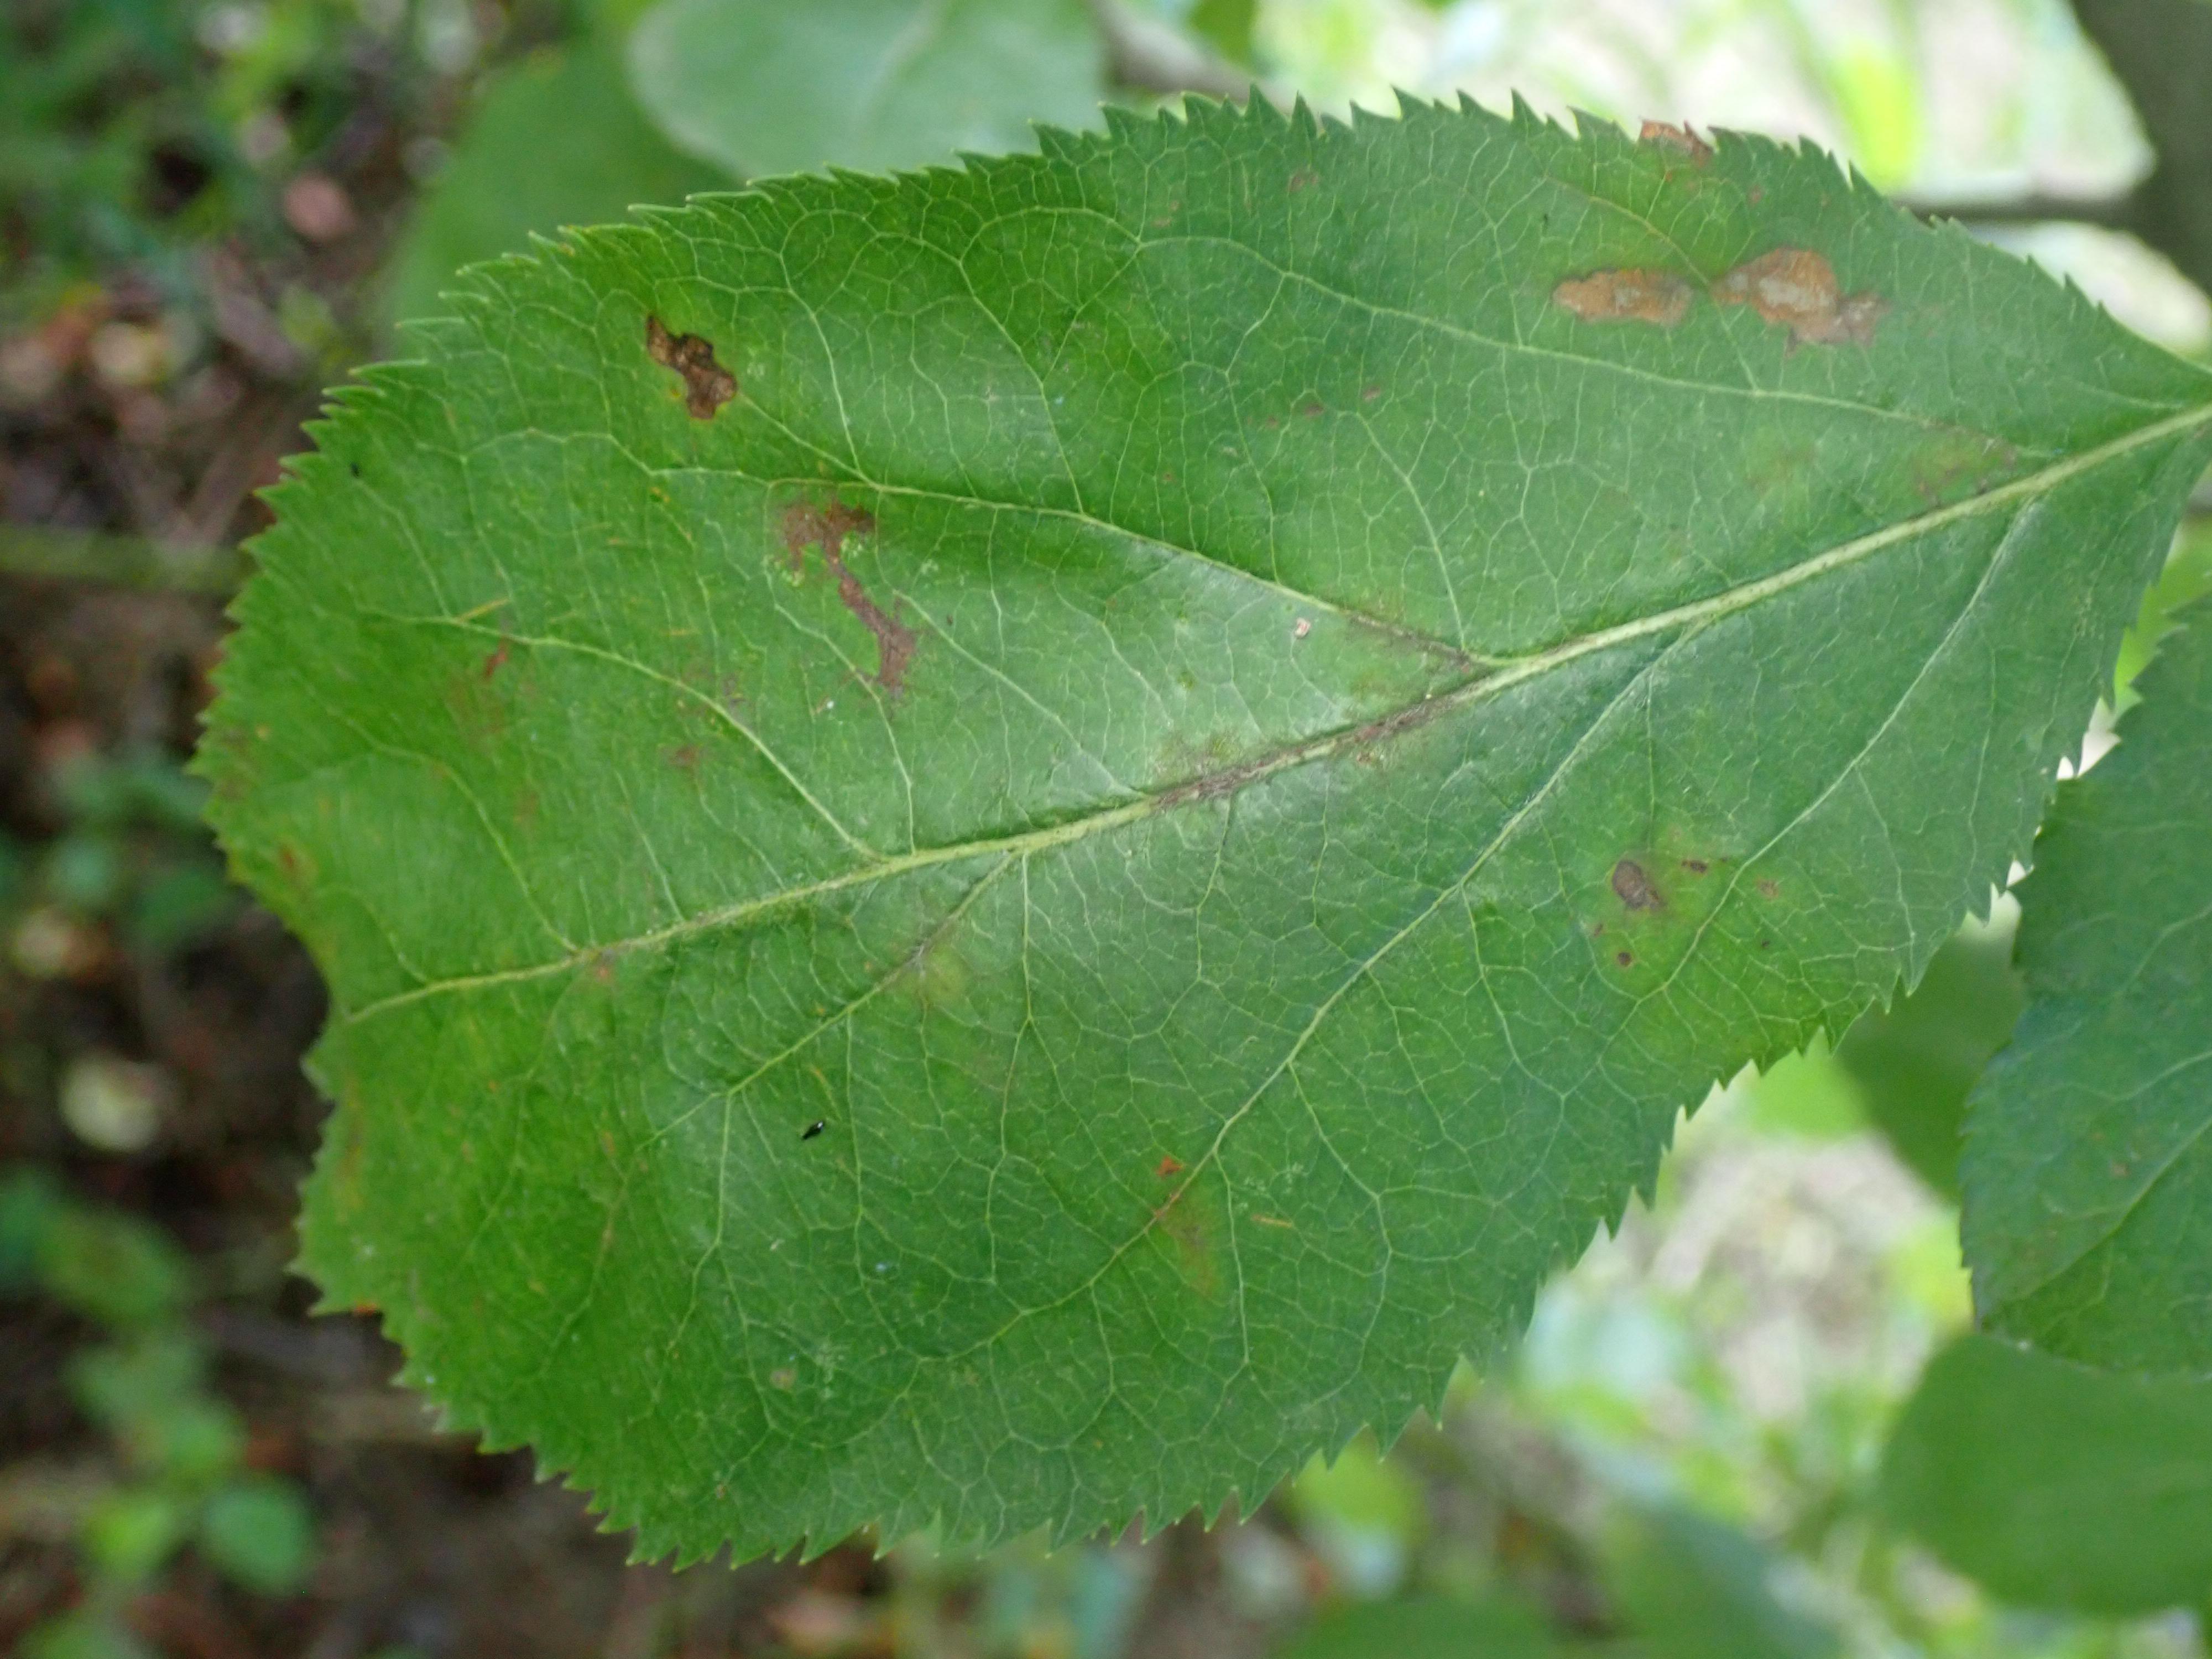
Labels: scab